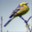
Label: bird